Benjamin Peterson (bishop)

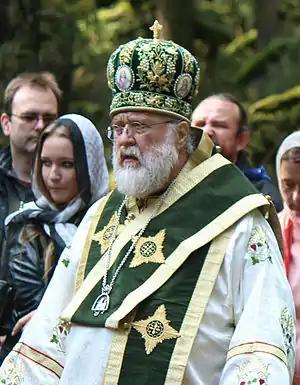
Archbishop Benjamin in 2012

Benjamin Peterson (born Vincent Peterson (born June 1, 1954)) is the current Archbishop of the Orthodox Church in America Diocese of the West since 2007.